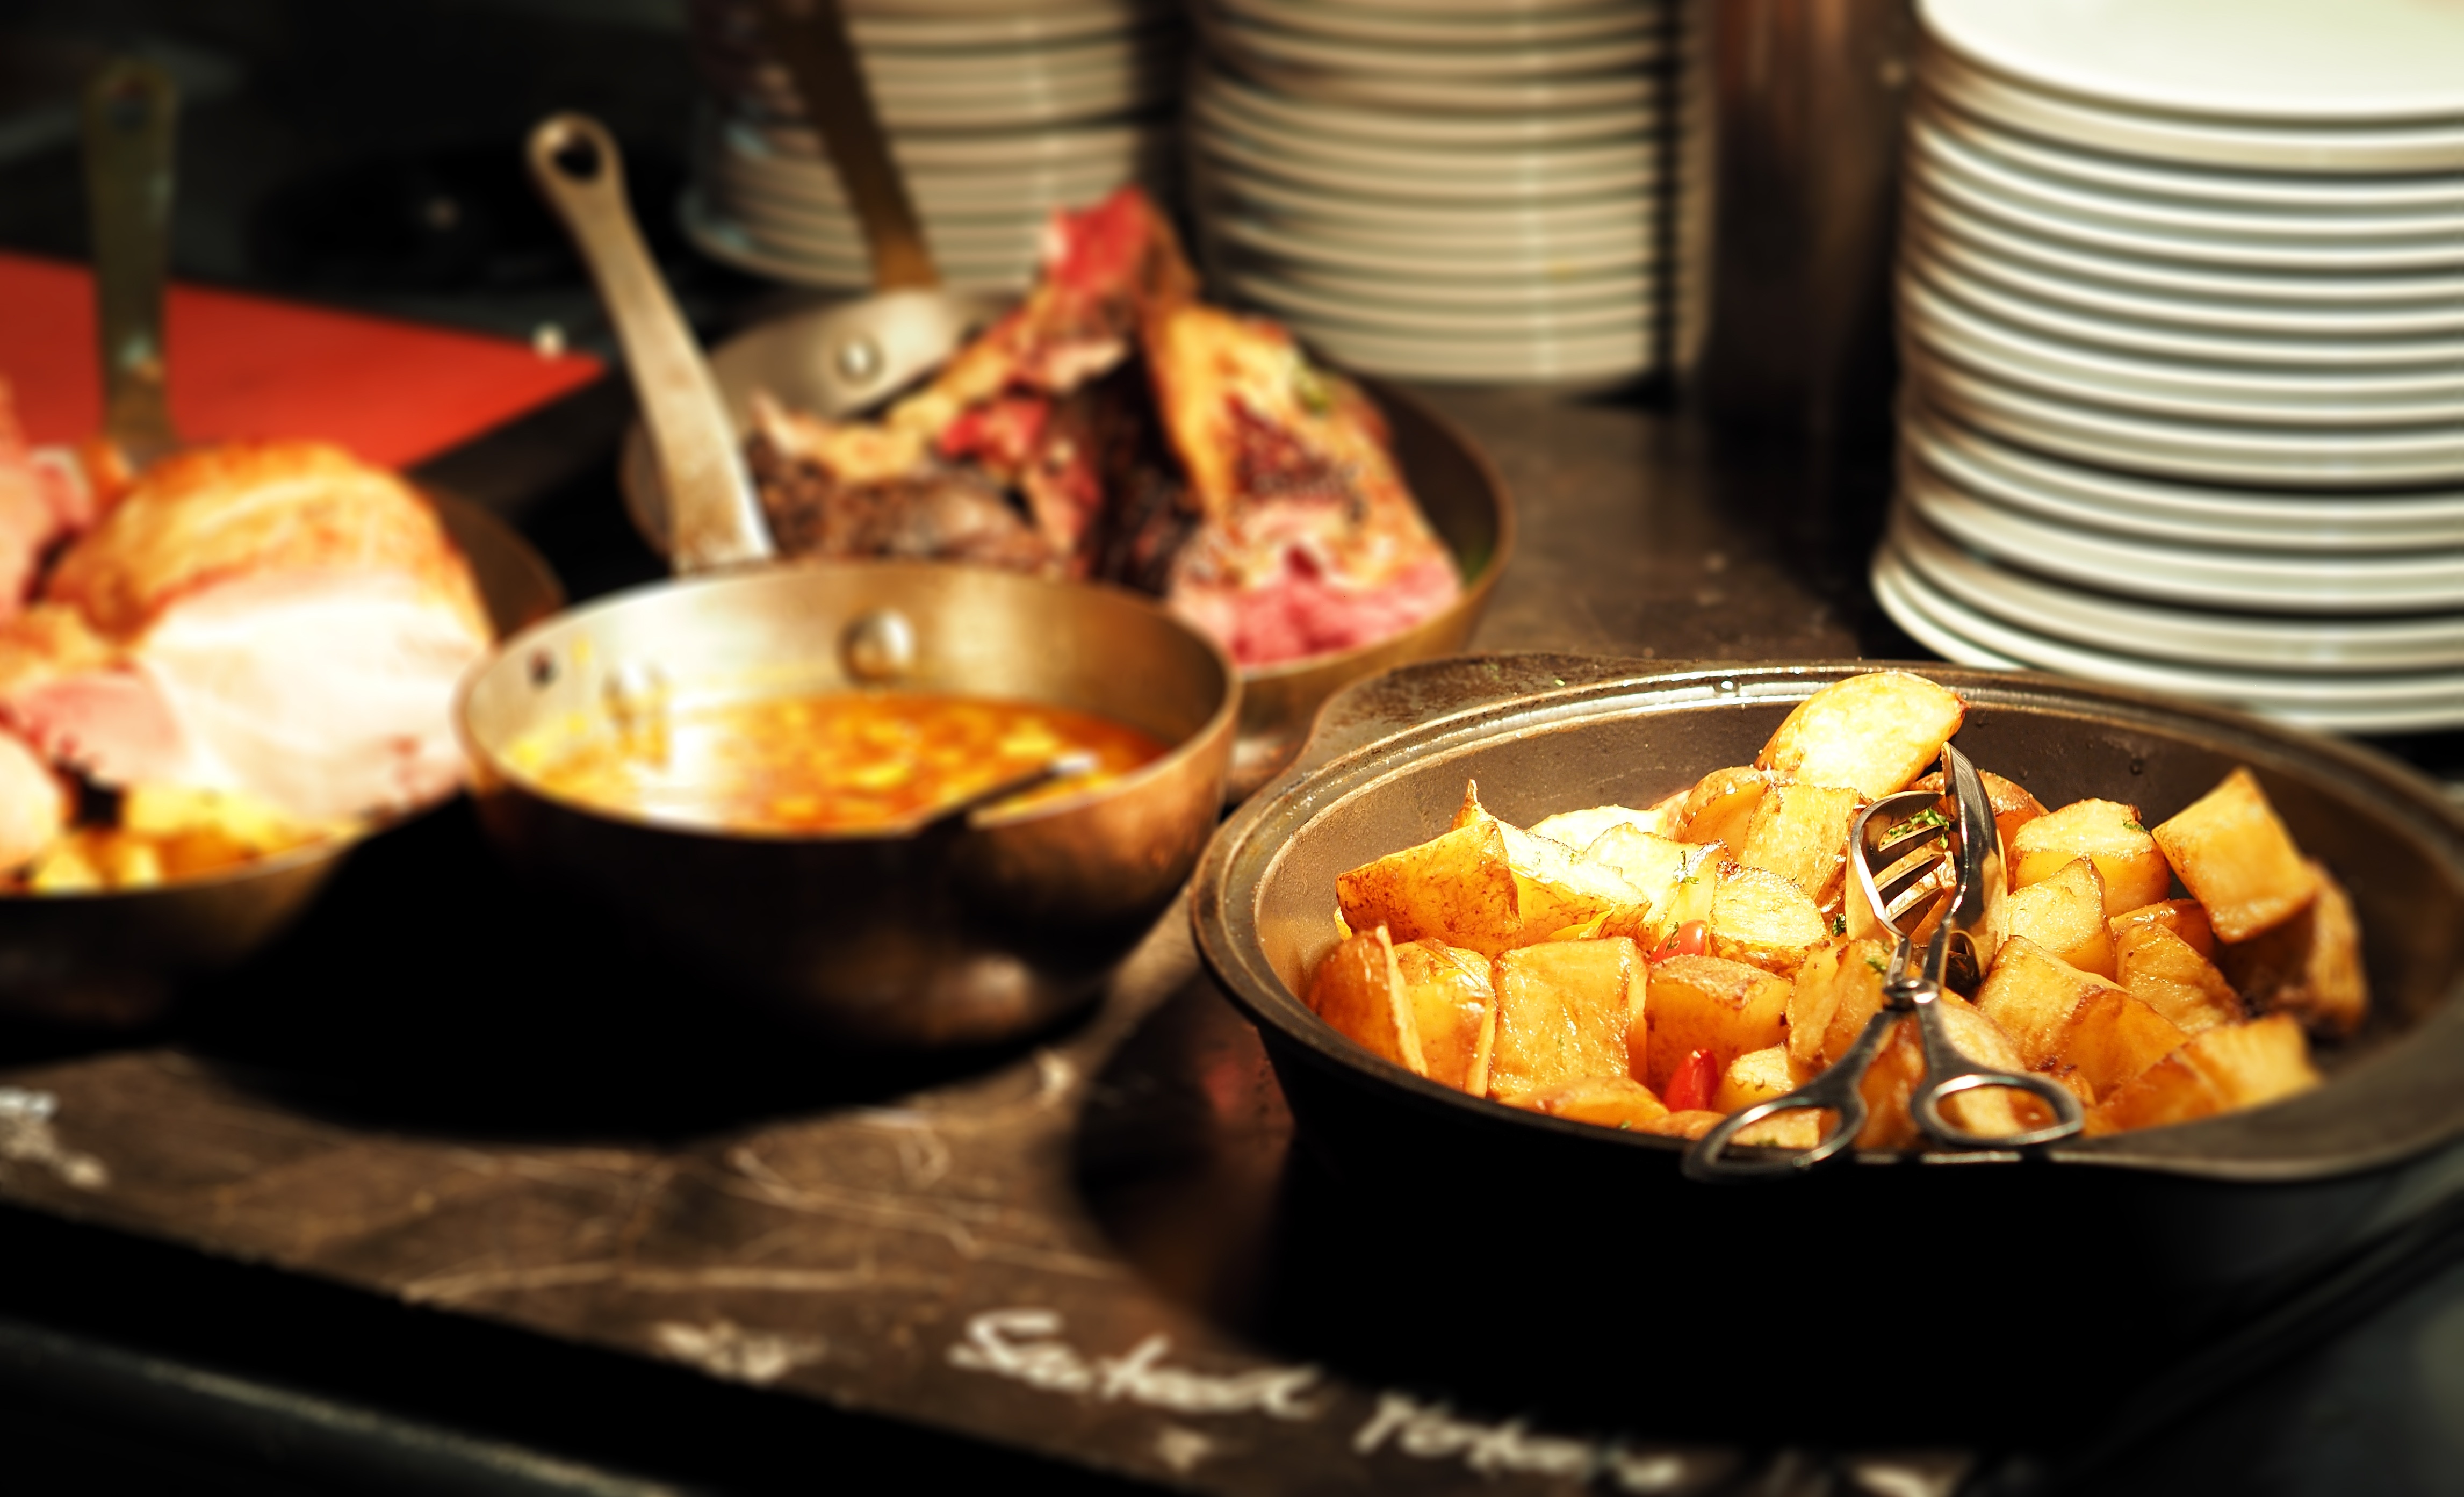
dish, meal, food, breakfast, baking, eat, cuisine, buffet, thailand, asian food, bangkok, potatoes, brunch, food to eat, chinese food, sofitel laso, hot pot